Eric C. Tostrud

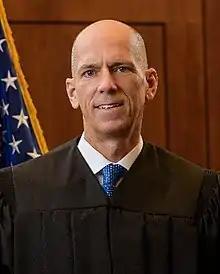

Eric Christian Tostrud (born 1965) is a United States district judge of the United States District Court for the District of Minnesota.